Uterine adenosarcoma

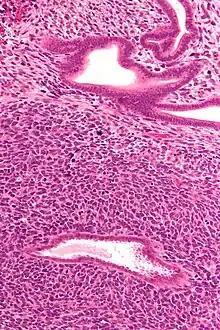
Micrograph of a uterine adenosarcoma showing a mitotically active malignant stroma and benign glands. H&E stain.

Uterine adenosarcoma is an uncommon form of cancer that arises from mesenchymal tissue of the uterus and has a benign glandular component.